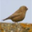
Label: bird